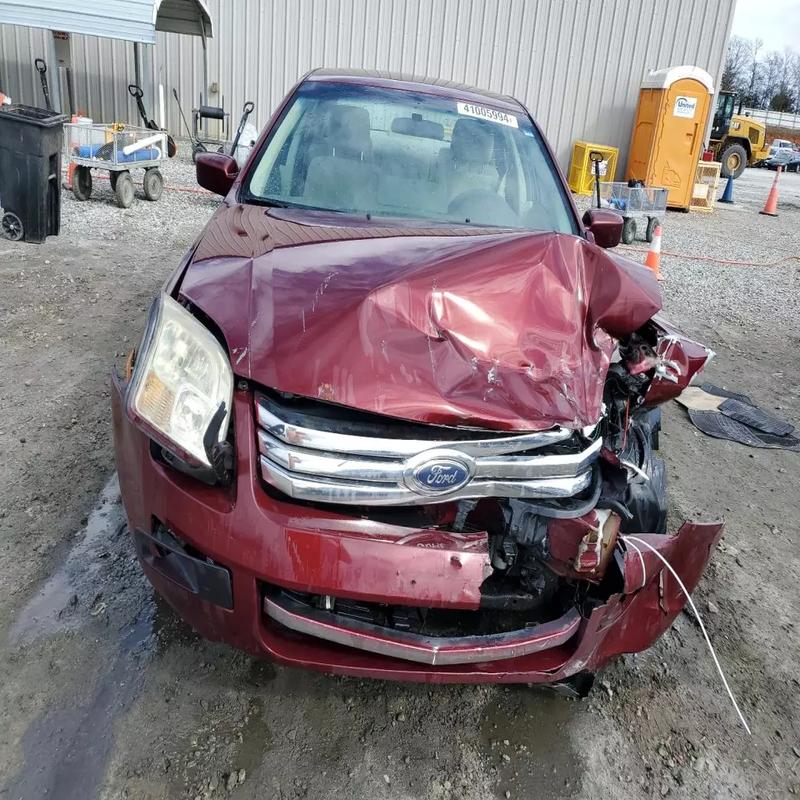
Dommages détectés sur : pare-choc avant, feu avant droit, feu avant gauche, capot, aile avant gauche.
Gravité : majeur